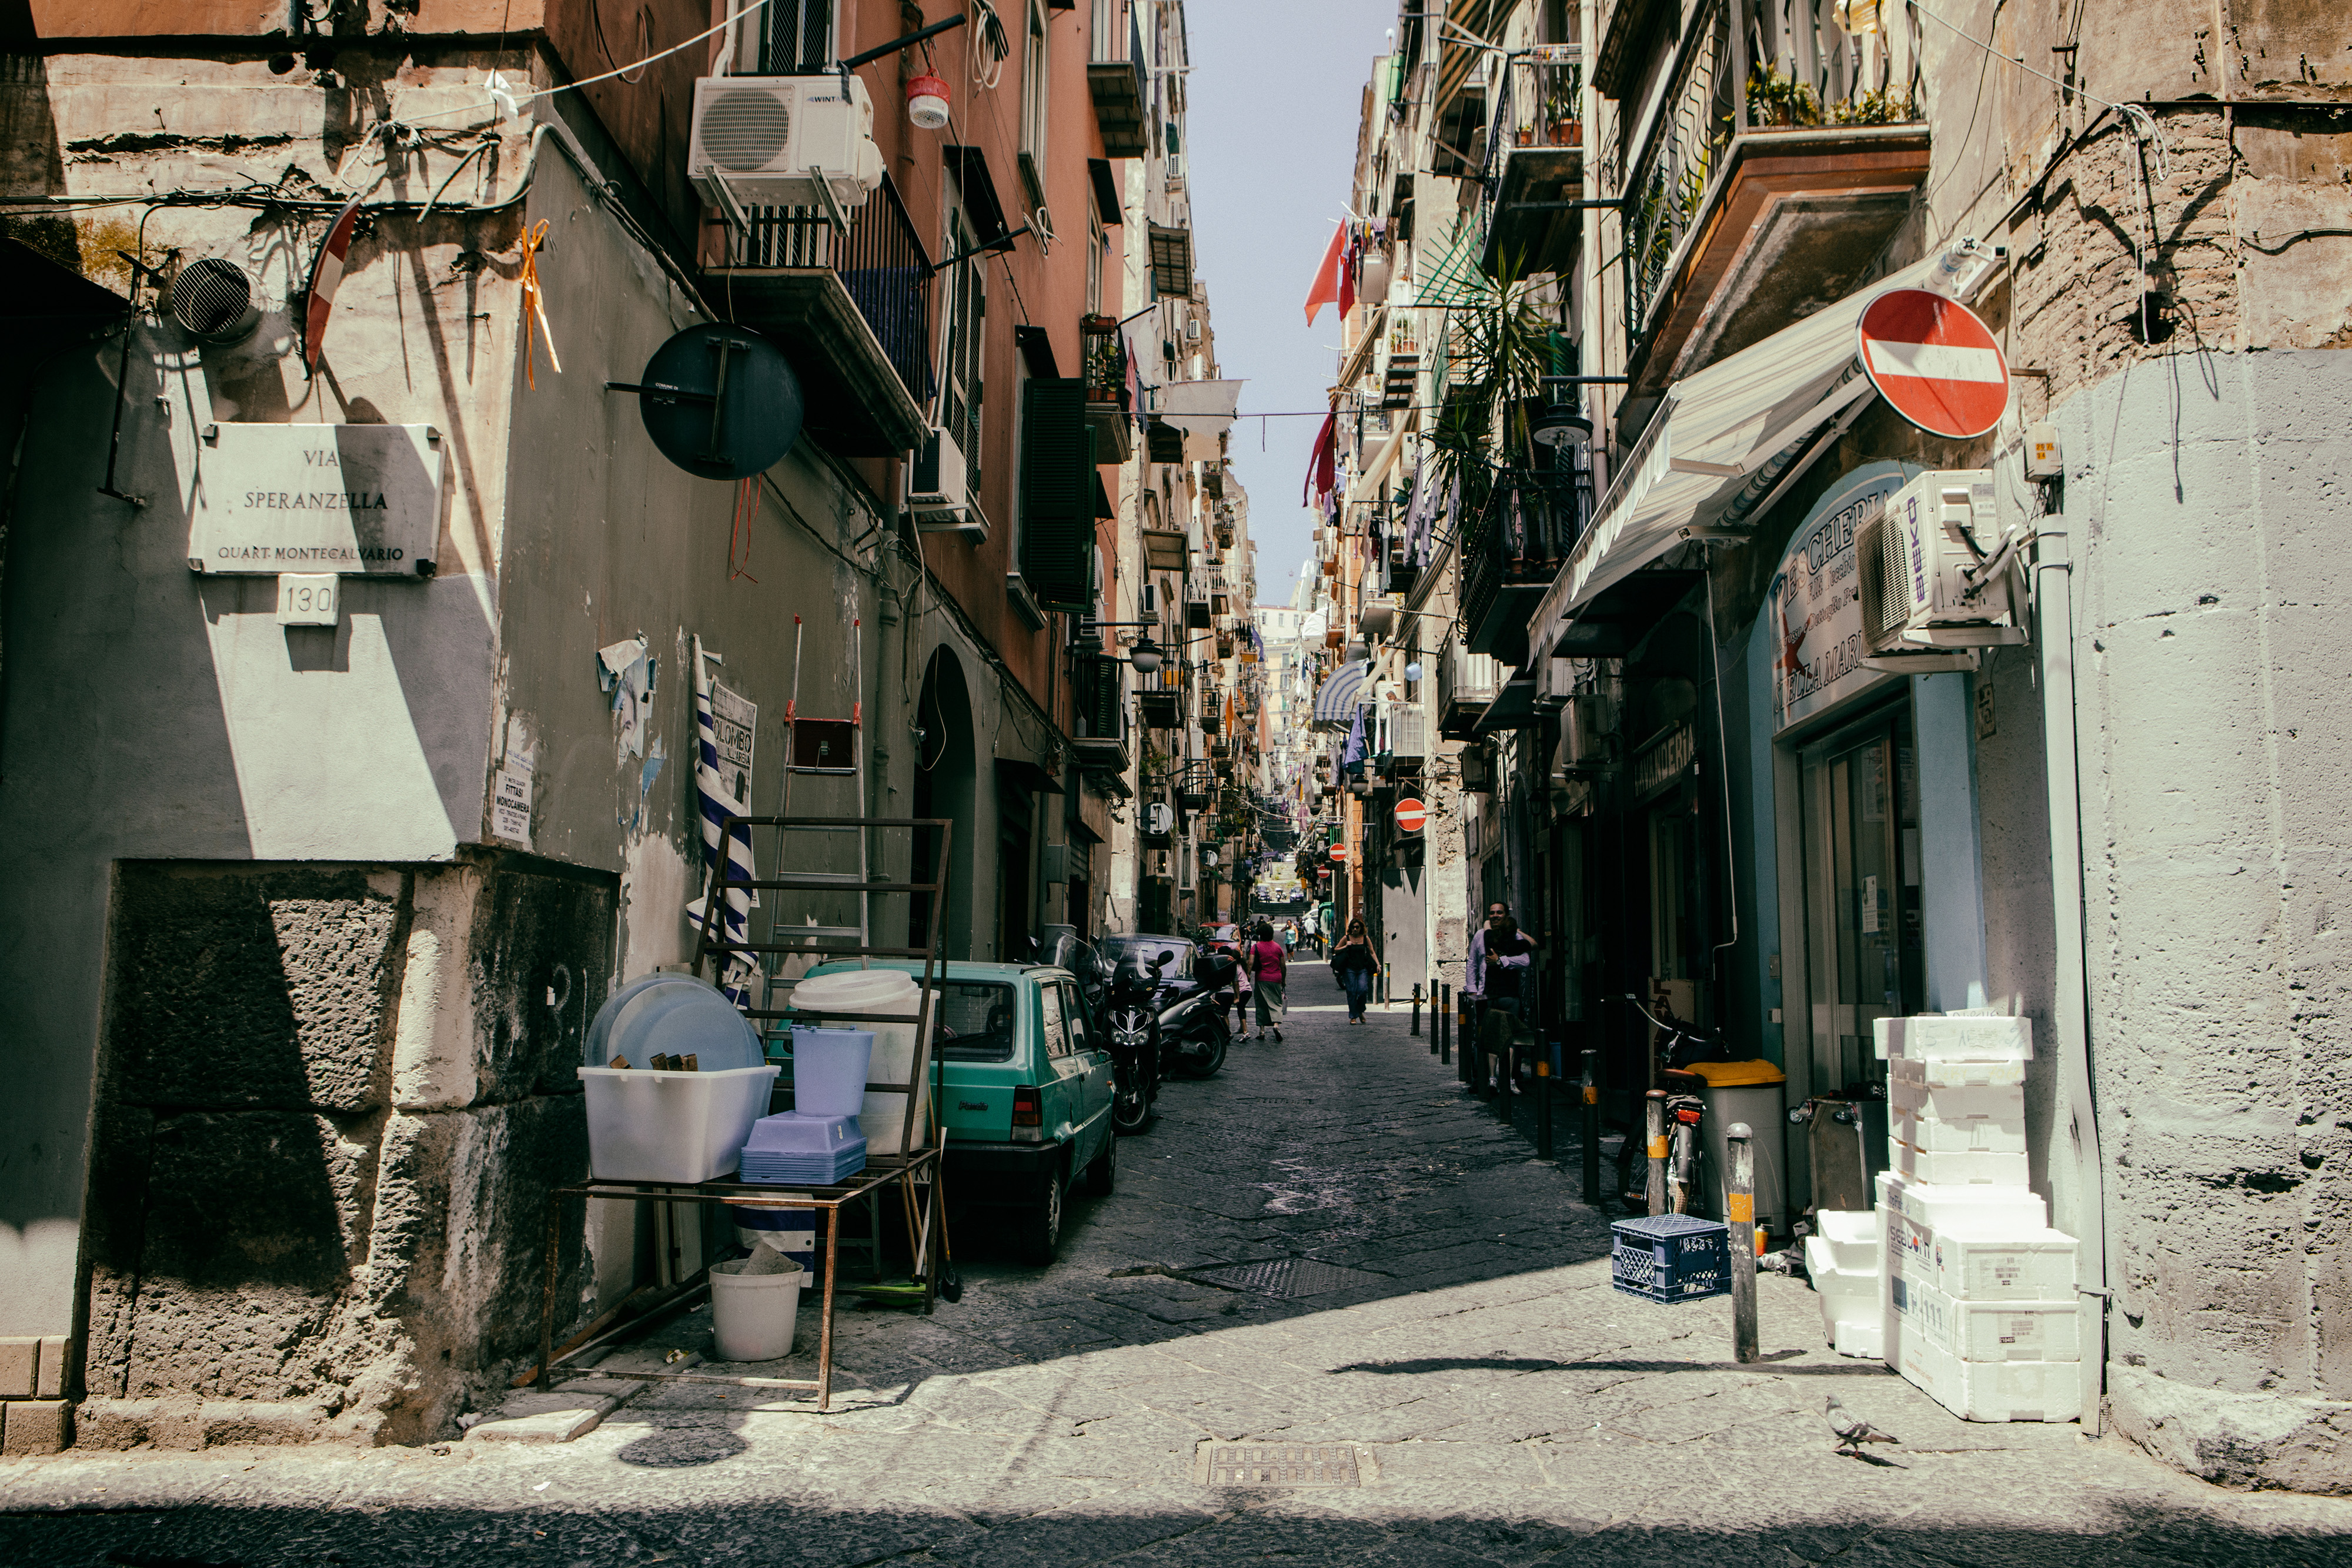
neighbourhood, alley, street, town, road, urban area, human settlement, infrastructure, city, building, architecture, house, nonbuilding structure, residential area, village